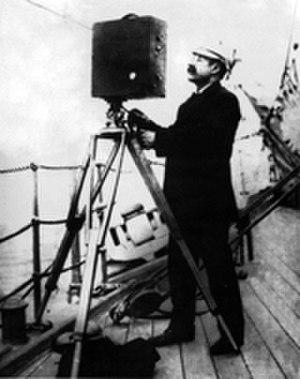
Eugène Py, né à Carcassonne le 19 mai 1859 et mort à San Martín le 26 août 1924, est un cameraman et cinéaste franco-argentin. Pionnier du cinéma, il est considéré comme le fondateur du cinéma argentin.
La bandera argentina, réalisé en 1897 par le pionnier du cinéma franco-argentin Eugène Py, est un court-métrage montrant le drapeau de l'Argentine flottant au vent et qui fut considéré comme le premier film jamais produit en Argentine. Le film est présumé perdu.